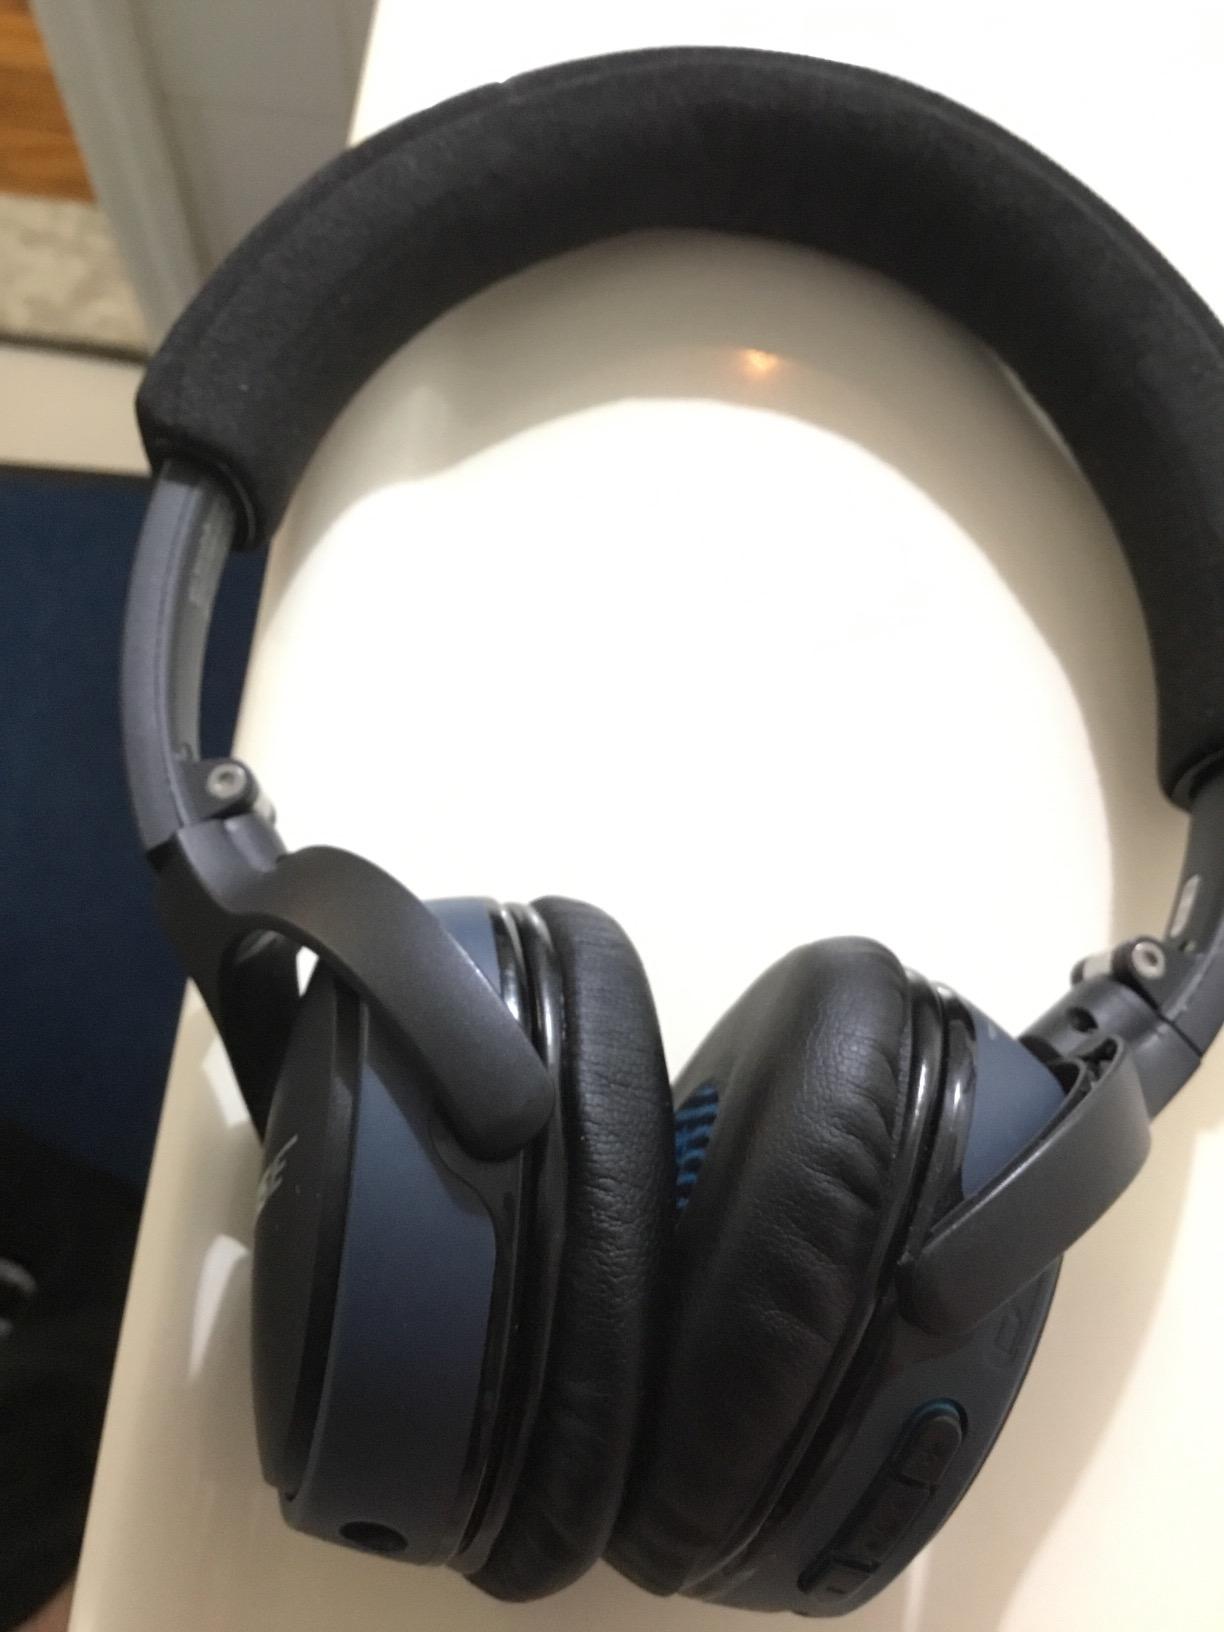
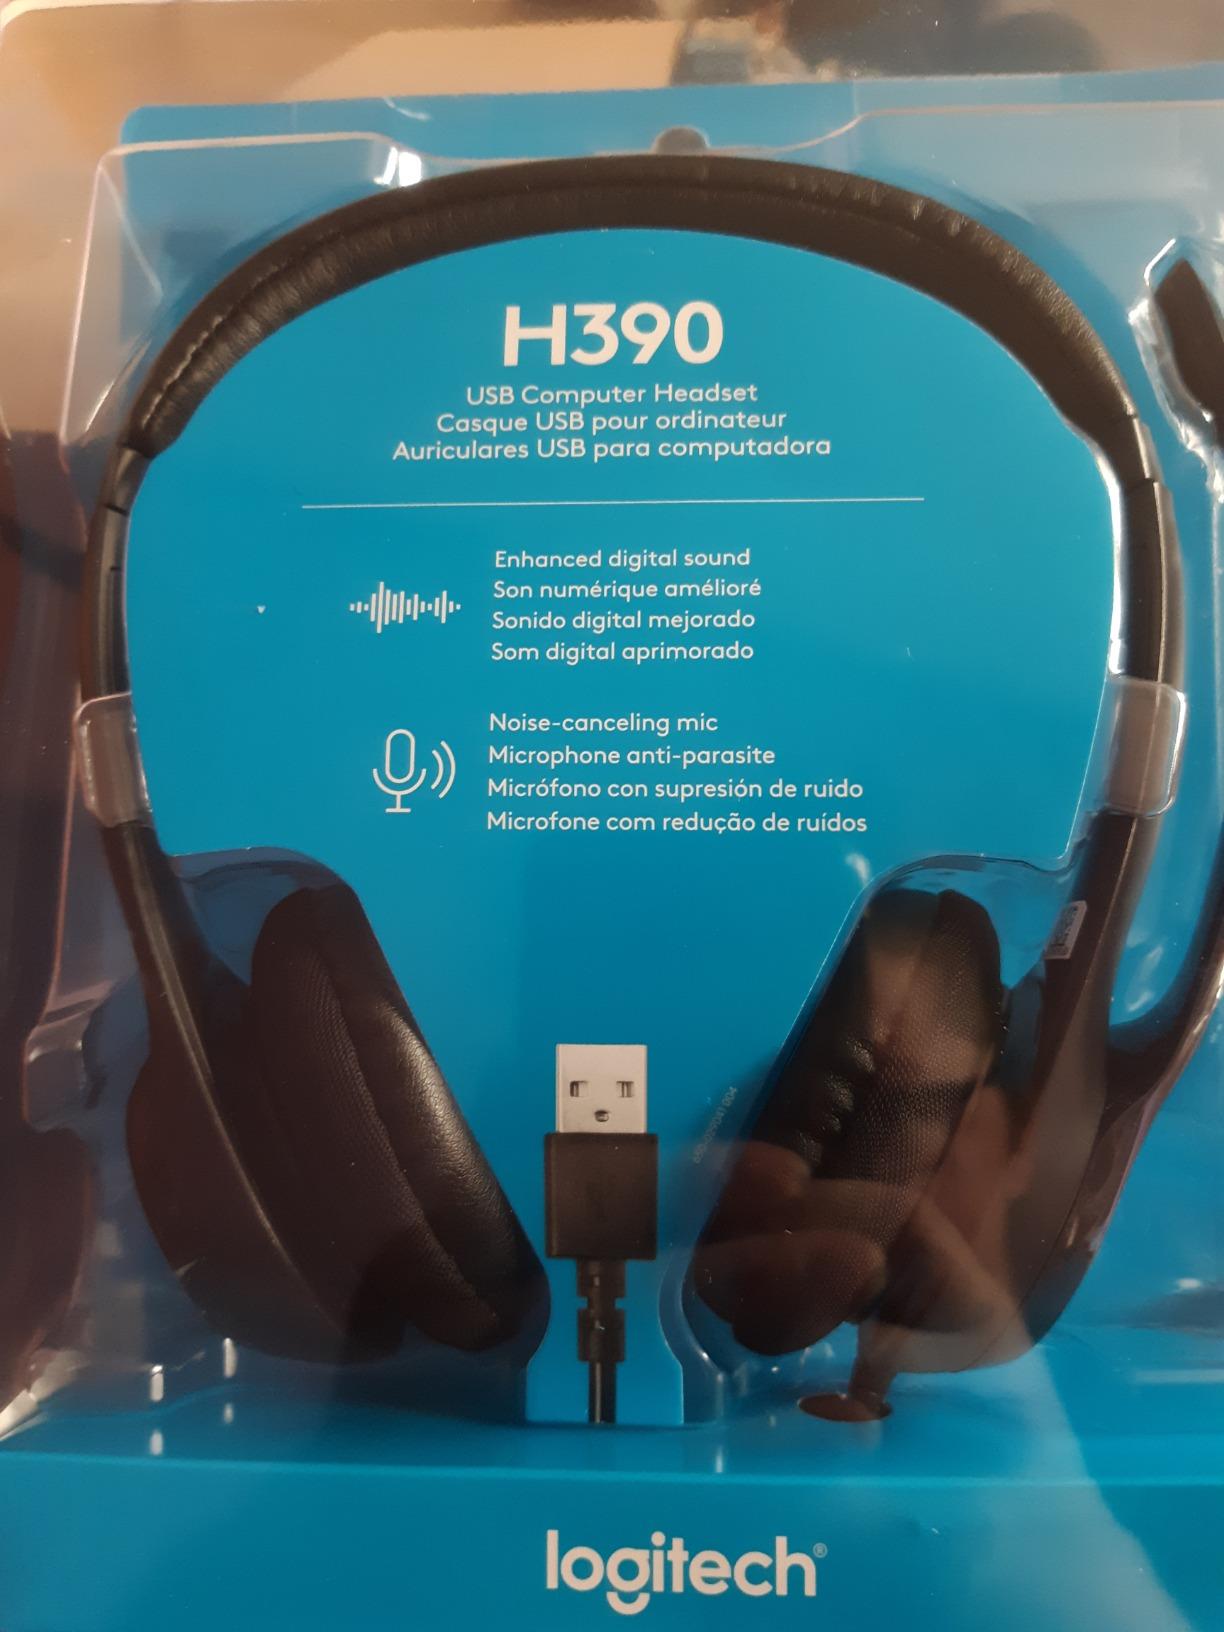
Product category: headphones
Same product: no